Science and the Catholic Church

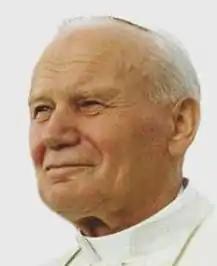
Pope John Paul II told the Pontifical Academy of Sciences in 1996 that since Pius XII's encyclical, "... new findings lead us toward the recognition of evolution as more than a hypothesis."

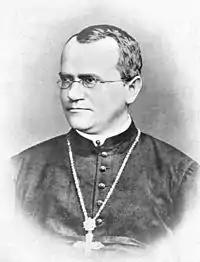
Gregor Mendel, an Augustinian friar and scientist, who developed theories on genetics for the first time

In the years since the publication of Charles Darwin's "On the Origin of Species" in 1859, the position of the Catholic Church on the theory of evolution has slowly been refined. For about 100 years there was no authoritative pronouncement on the subject, though local church figures took on more prominent sides. In 1961, seven years after Francis Crick discovered the structure of DNA, Christian Henry Morris and John C. Witcomb published "The Genesis Flood," which argued that there is scientific support for the bible creation story. In October 1996, Pope John Paul II outlined the Catholic view of evolution to the Pontifical Academy of Sciences, saying that the Church holds that evolution is "more than a hypothesis," it is a well-accepted theory of science and that the human body evolved according to natural processes, while the human soul is the creation of God. This updated an earlier pronouncement by Pope Pius XII in the 1950 encyclical "Humani generis" that accepted evolution as a "possibility" (as opposed to a "probability") and a legitimate field of study to investigate the origins of the human body – though it was stressed that "the Catholic faith obliges us to hold that souls are immediately created by God." In contrast with Protestant literalist objections, Catholic issues with evolutionary theory have had little to do with maintaining the literalism of the account in the Book of Genesis, and have always been concerned with the question of how man came to have a soul.